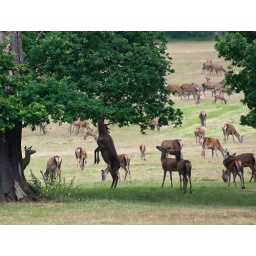
This male standing high, getting so extra foliage from the trees, taken in Windsor Great Park.